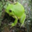
Label: frog